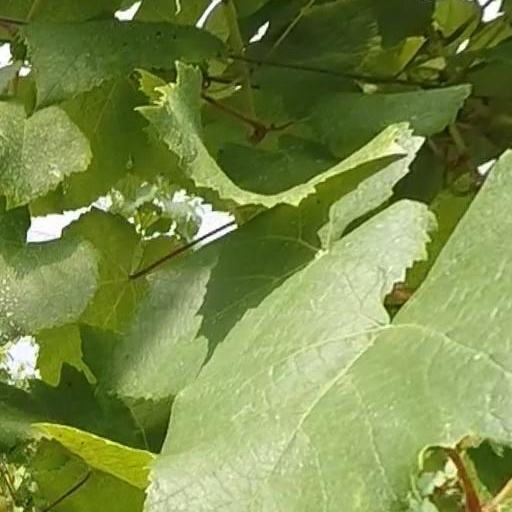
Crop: grape